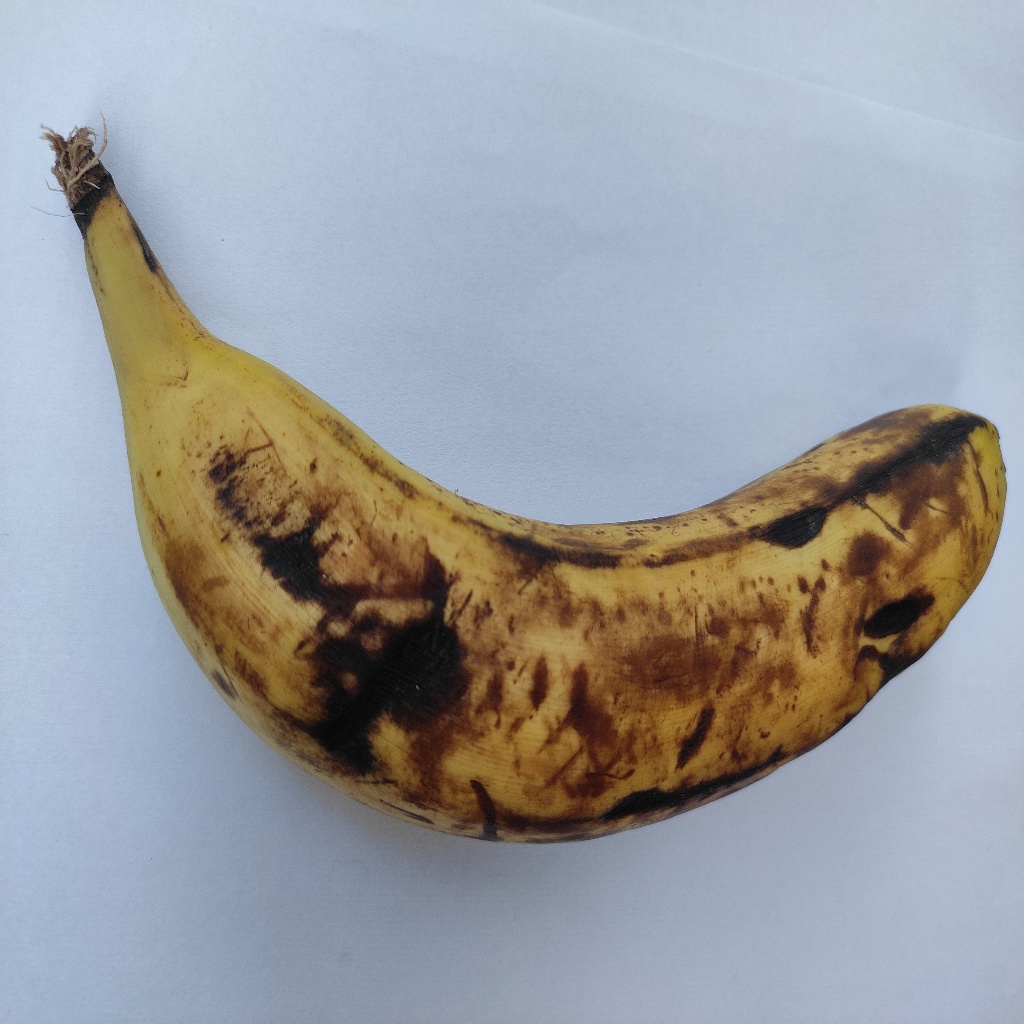
Crop: banana
Quality class: Defect